2017 Amstel Gold Race (women's race)

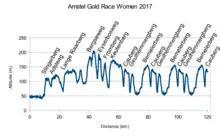
The race profile featured four ascents of the Cauberg

The race started on Maastricht's "Markt", the city's central market square, and finished in Berg en Terblijt, covering 121.6 km. The route was made up of one bigger loop in the south of Limburg, followed by three 17.6 km loops centering around Valkenburg which featured the Geulhemmerberg, Bemelerberg and Cauberg climbs. In total, the route contained 17 categorized hills, usually short but with a varying gradient and coming in quick succession throughout the race. The Cauberg was addressed four times; its last crossing was also the last climb of the day. From the top of the Cauberg, there was a 1.7 km run-in to the finish line in Berg en Terblijt.